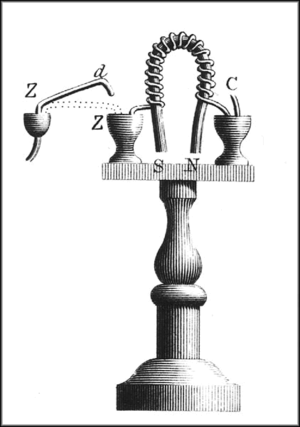
Un électroaimant produit un champ magnétique lorsqu'il est alimenté par un courant électrique : il convertit de l’énergie électrique en énergie magnétique. Il est constitué d’un bobinage et d’une pièce polaire en matériau ferromagnétique doux appelé cœur magnétique qui canalise les lignes de champ magnétique. Les électroaimants sont très largement utilisés dans l’industrie.